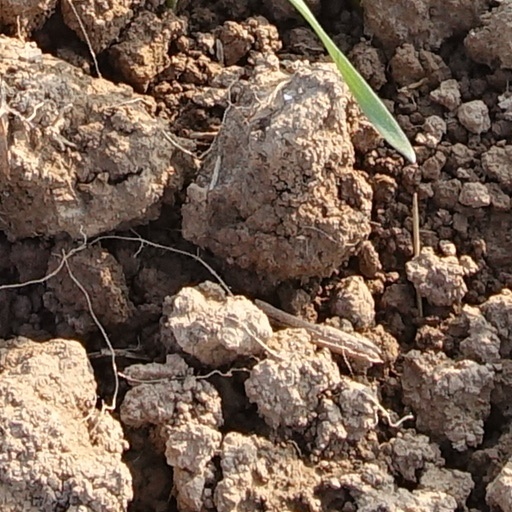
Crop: wheat